Erich Maria Remarque

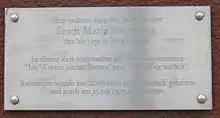
A commemorative plaque in memory of Erich Maria Remarque on Kaiserdamm Boulevard in Berlin

Riding on the tail of the success of "All Quiet on the Western Front", a number of similar works followed from Remarque. In simple, emotive language, they described wartime and the postwar years in Germany. In 1931, after finishing "The Road Back", he bought a villa (Casa Monte Tabor) in Ronco, Switzerland with the substantial financial wealth that his published works had brought him. He planned to live both there and in France.